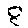
Label: 8